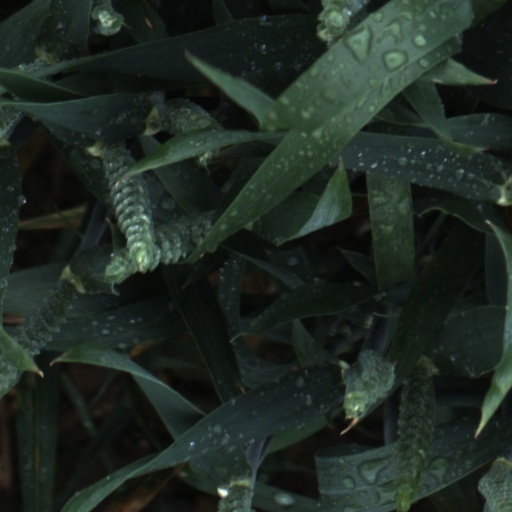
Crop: wheat